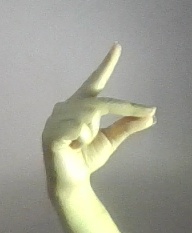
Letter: ta